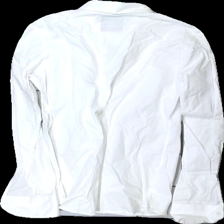
View: back
Type: Shirt
Category: Ladies
Brand: Shirt Factory
Colors: White
Material: 100% cotton
Cut: Regular
Season: All
Stains: Minor
Damage: stained
Damage location: top left
Price range: <50
Recommended usage: Export